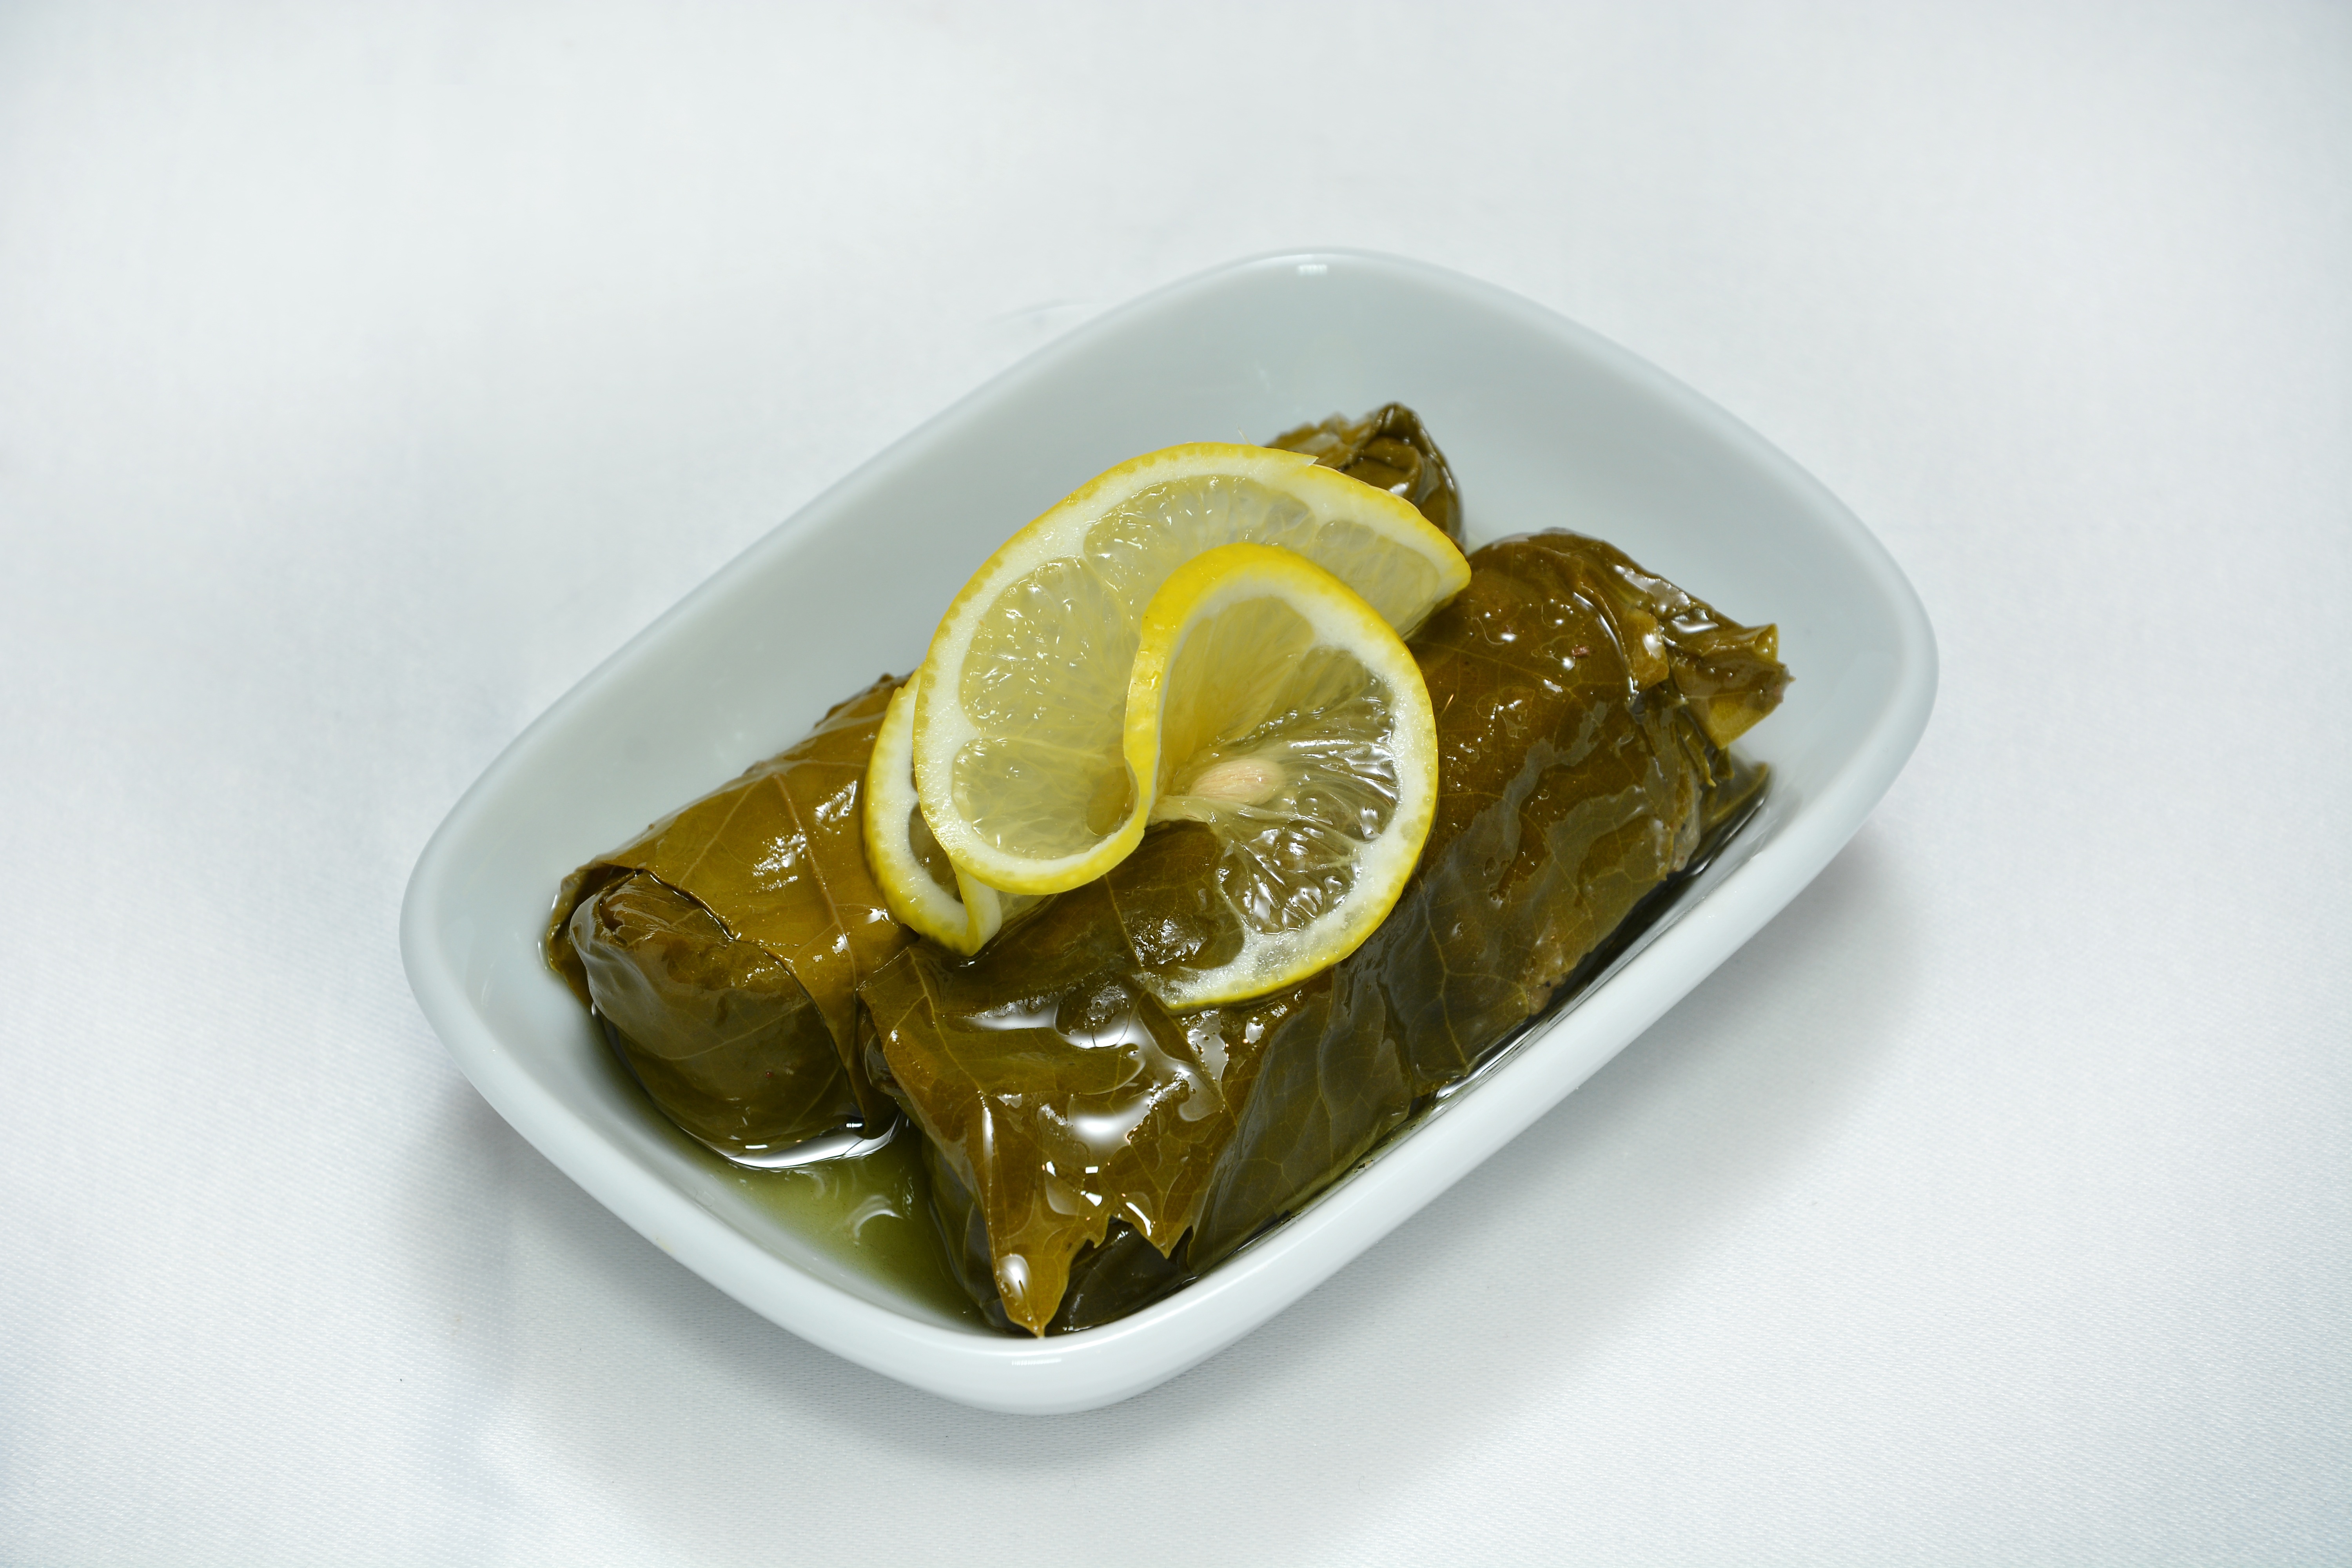
plant, fruit, dish, food, produce, vegetable, cuisine, citrus, turkish, appetizer, flowering plant, cold appetizers, land plant, stuffed vine leaves